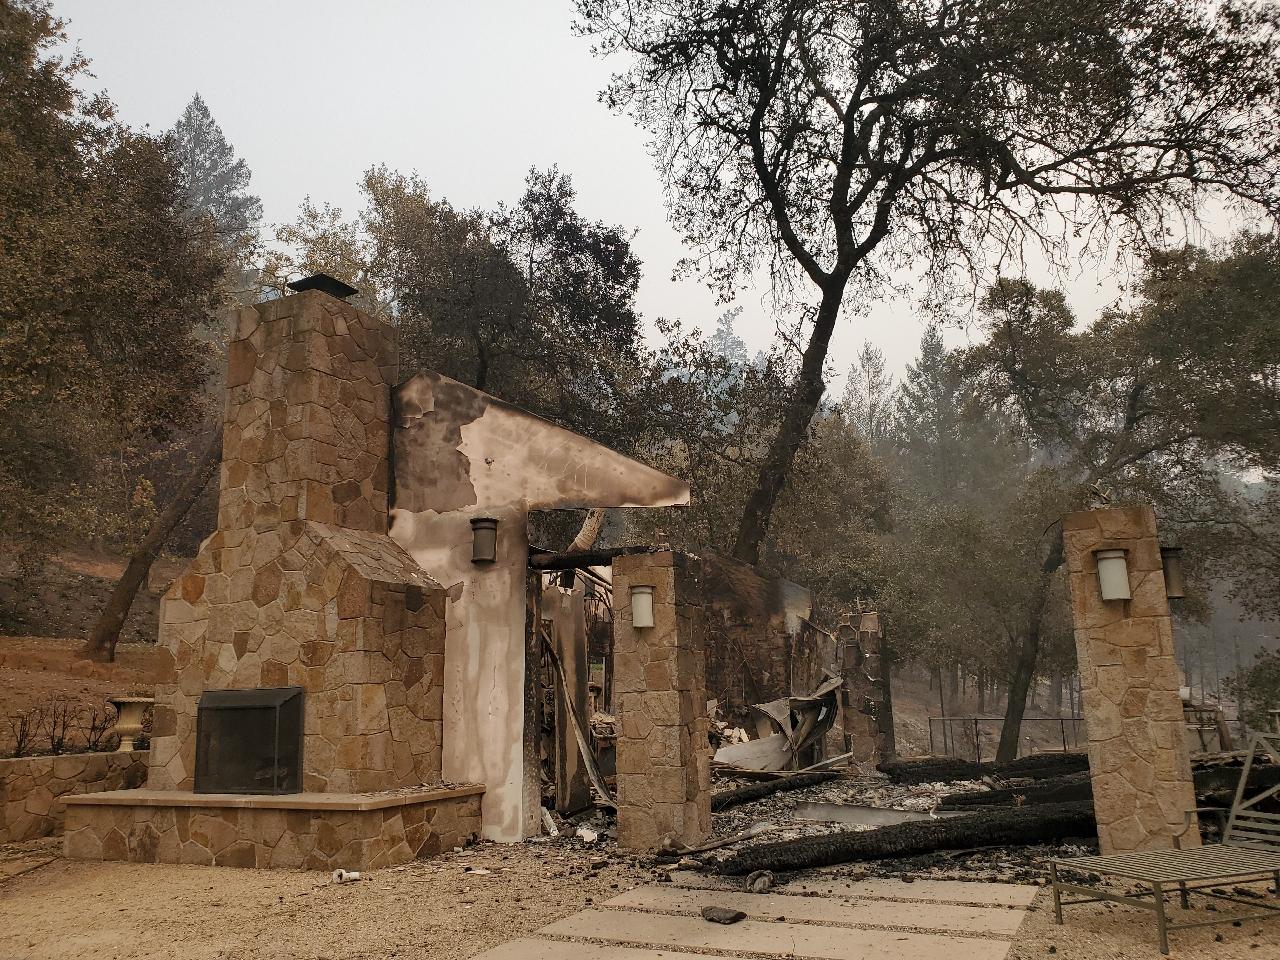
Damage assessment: destroyed